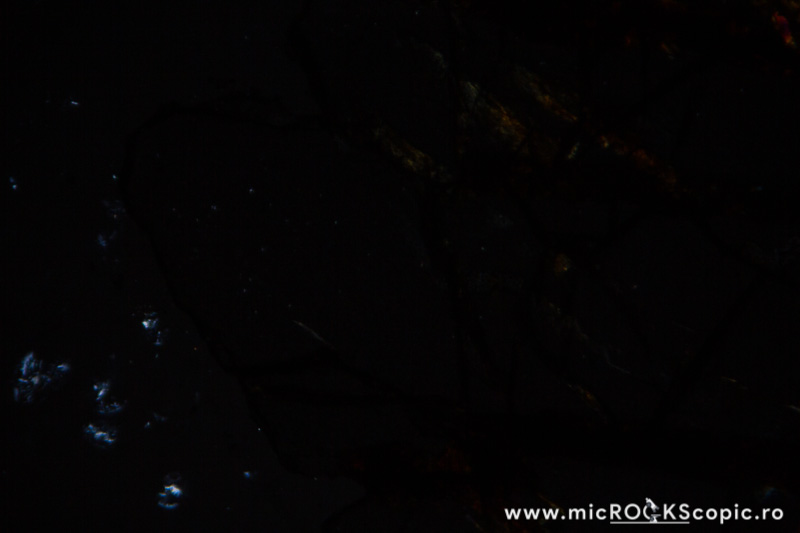
Mineral: garnet